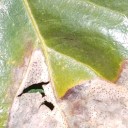
Label: Phoma